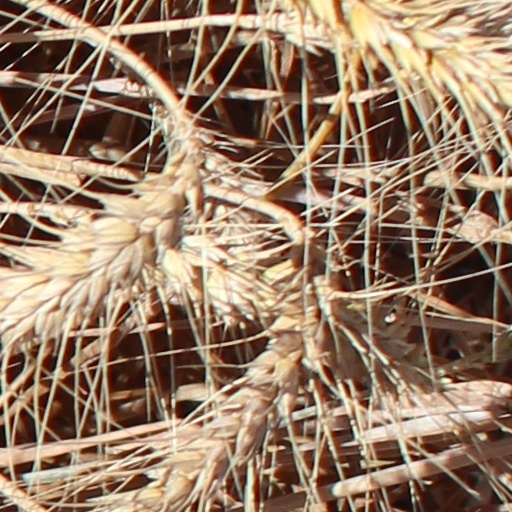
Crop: wheat